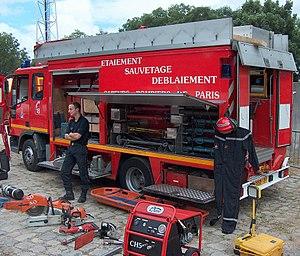
fête des pompiers de Paris dans le fort de Villeneuve Saint Georges en juin 2011
En France, le terme « pompiers » est souvent utilisé dans un sens englobant tous les acteurs de la sécurité civile et de la lutte contre l'incendie. Cet article ne traite que des pompiers qui interviennent auprès du public ; pour les pompiers intervenant dans les entreprises privées, voir l'article Agent de sécurité incendie certifié.
La brigade de sapeurs-pompiers de Paris, familièrement appelée la Brigade, est une unité du génie de l'Armée de terre française, placée sous l'autorité du préfet de police de Paris. Elle est commandée par le général de brigade Jean-Marie Gontier depuis le 30 novembre 2019.